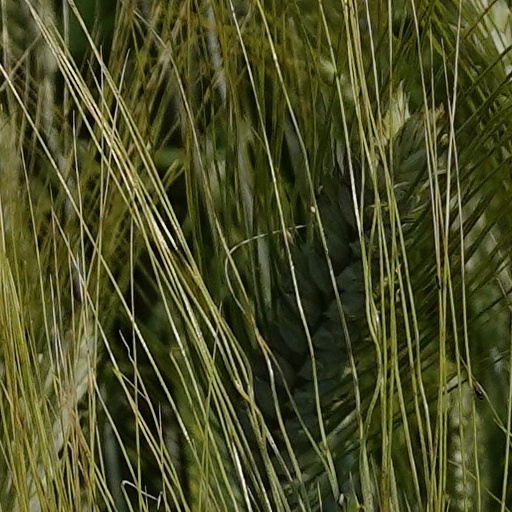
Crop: wheat